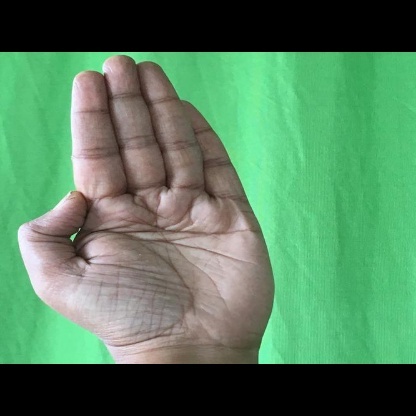
Mudra: Pathaka